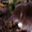
Label: shrew